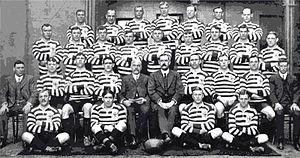
L'équipe de Grande-Bretagne de rugby à XIII, the British Lions, est l'équipe qui représentait la Grande-Bretagne dans les principales compétitions internationales de rugby à XIII, cette sélection étant alors composée de joueurs anglais, gallois et écossais.